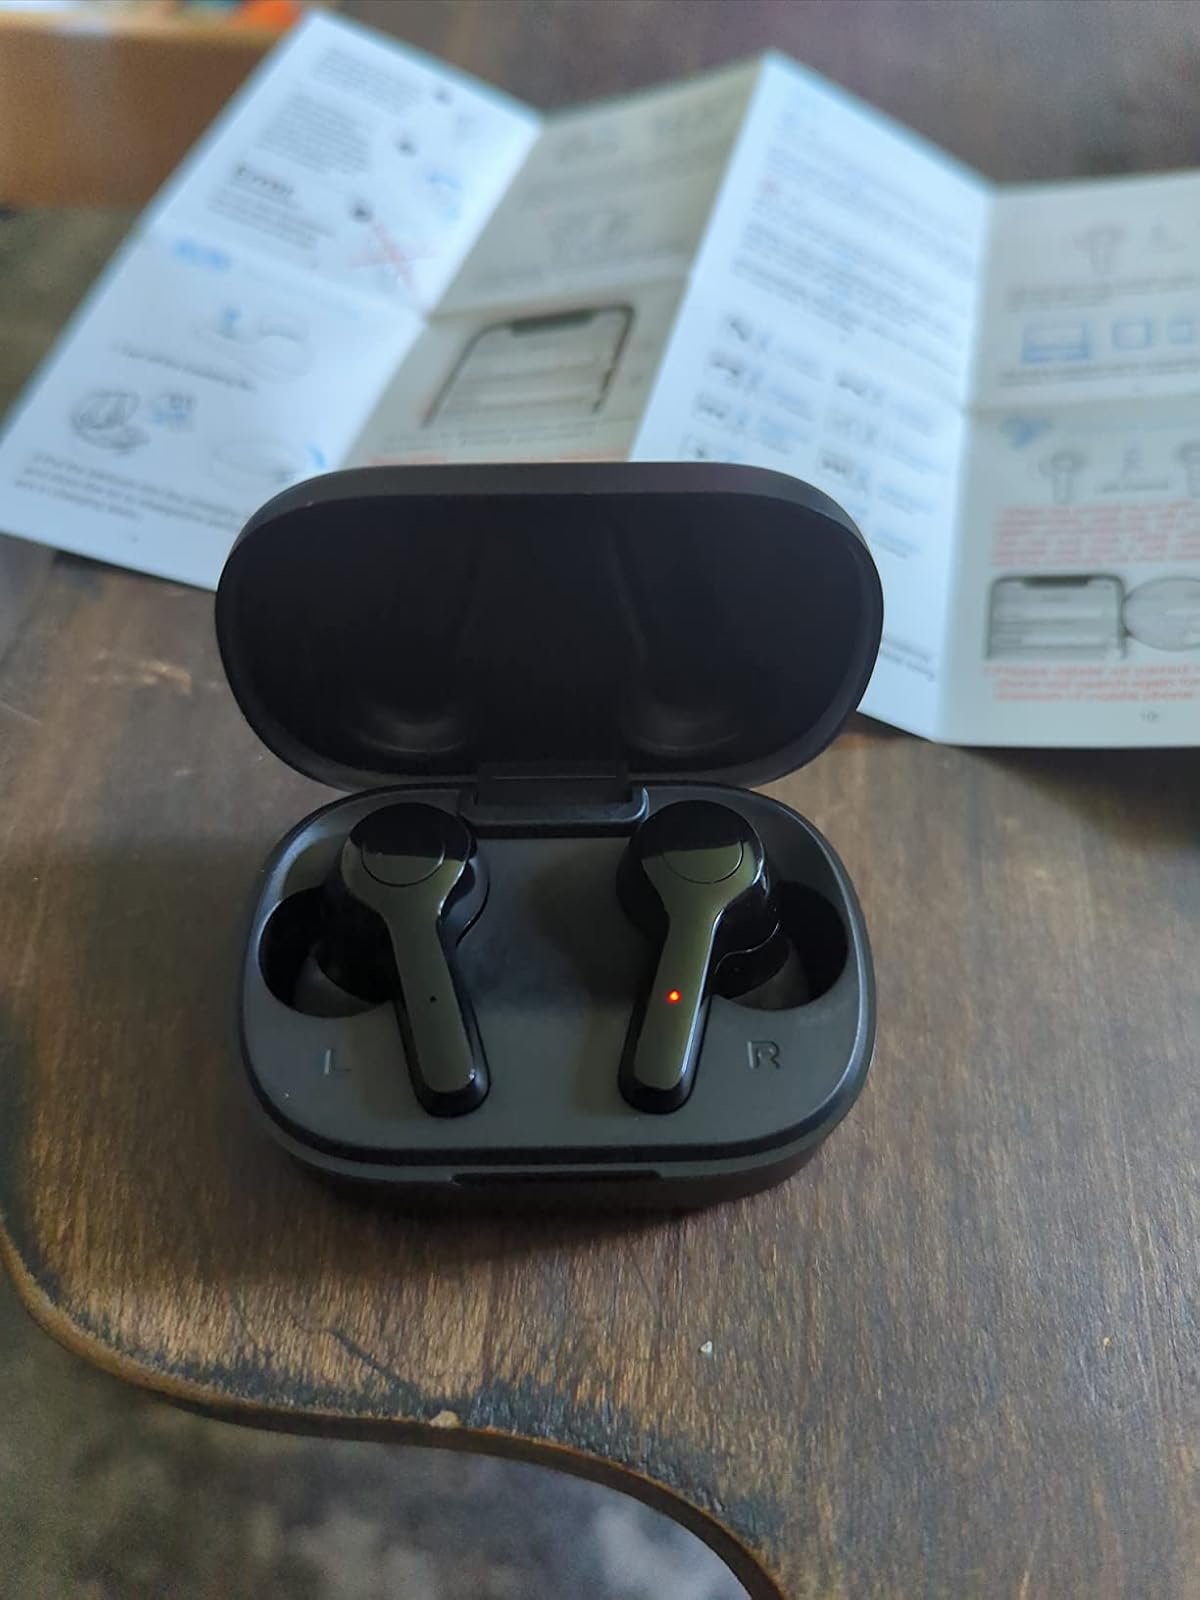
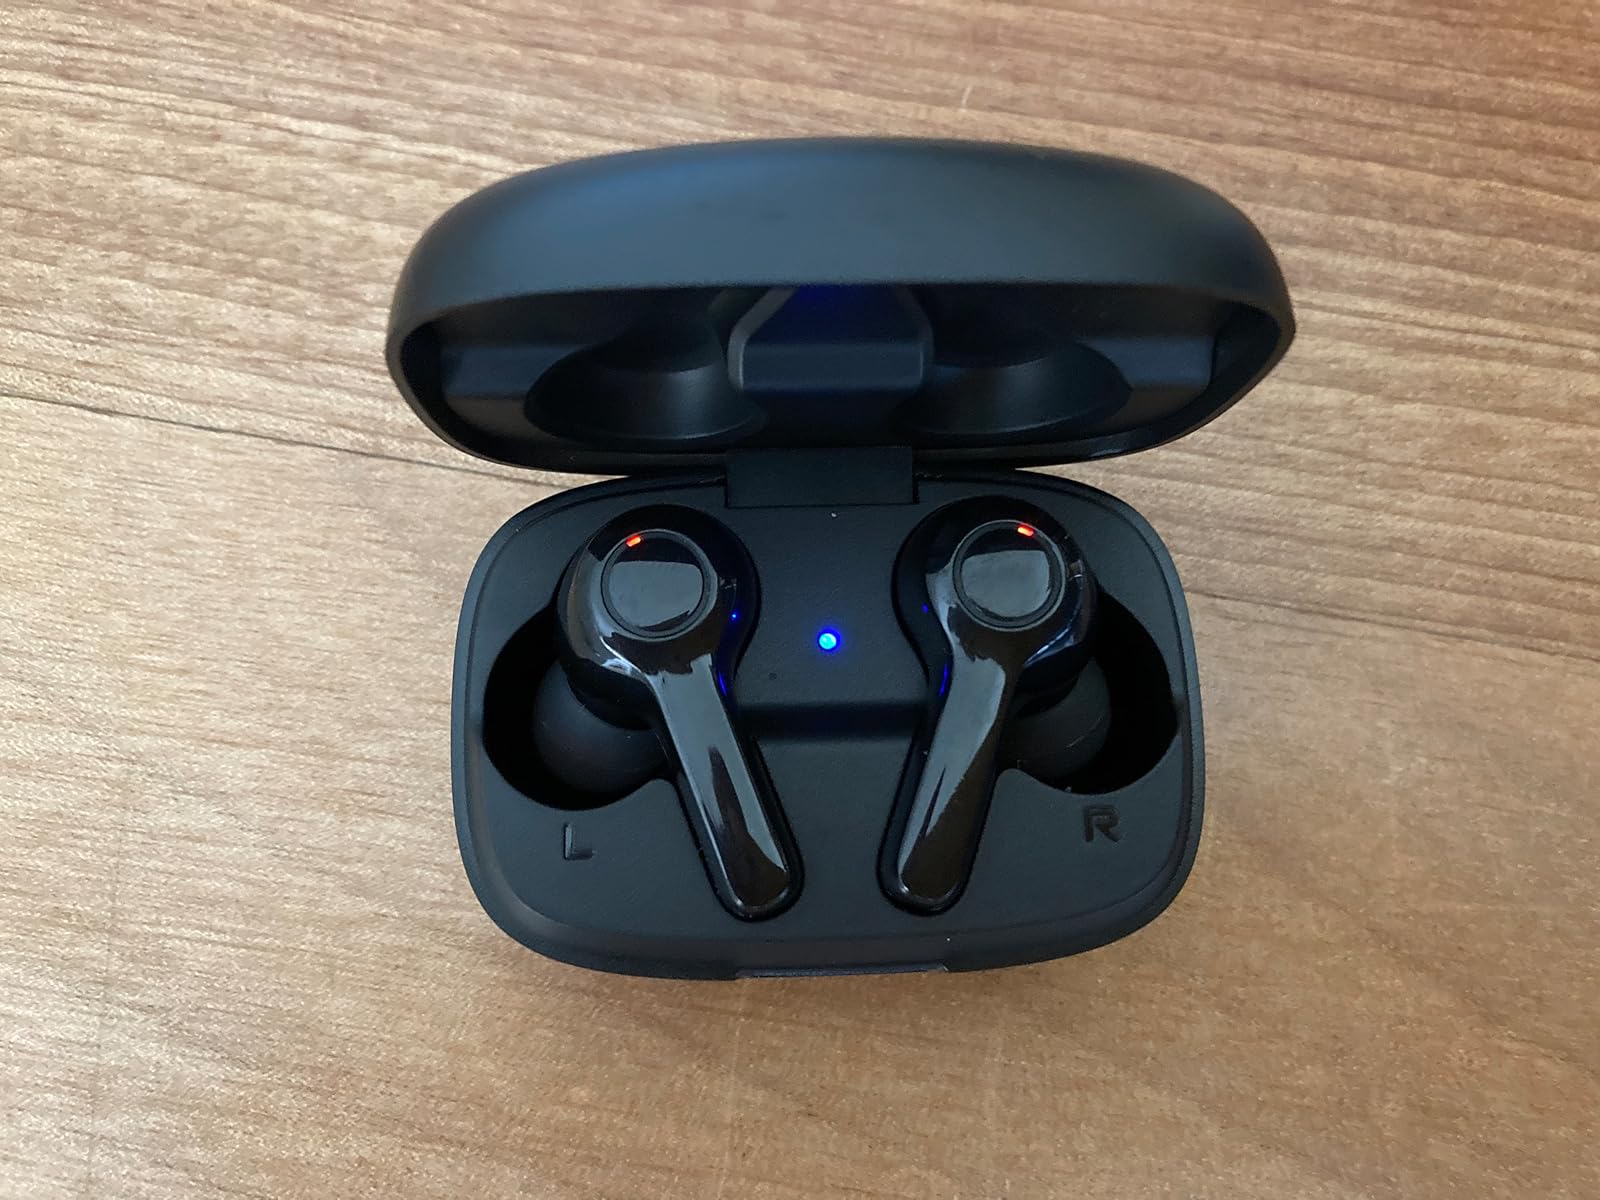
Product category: earbuds
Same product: no